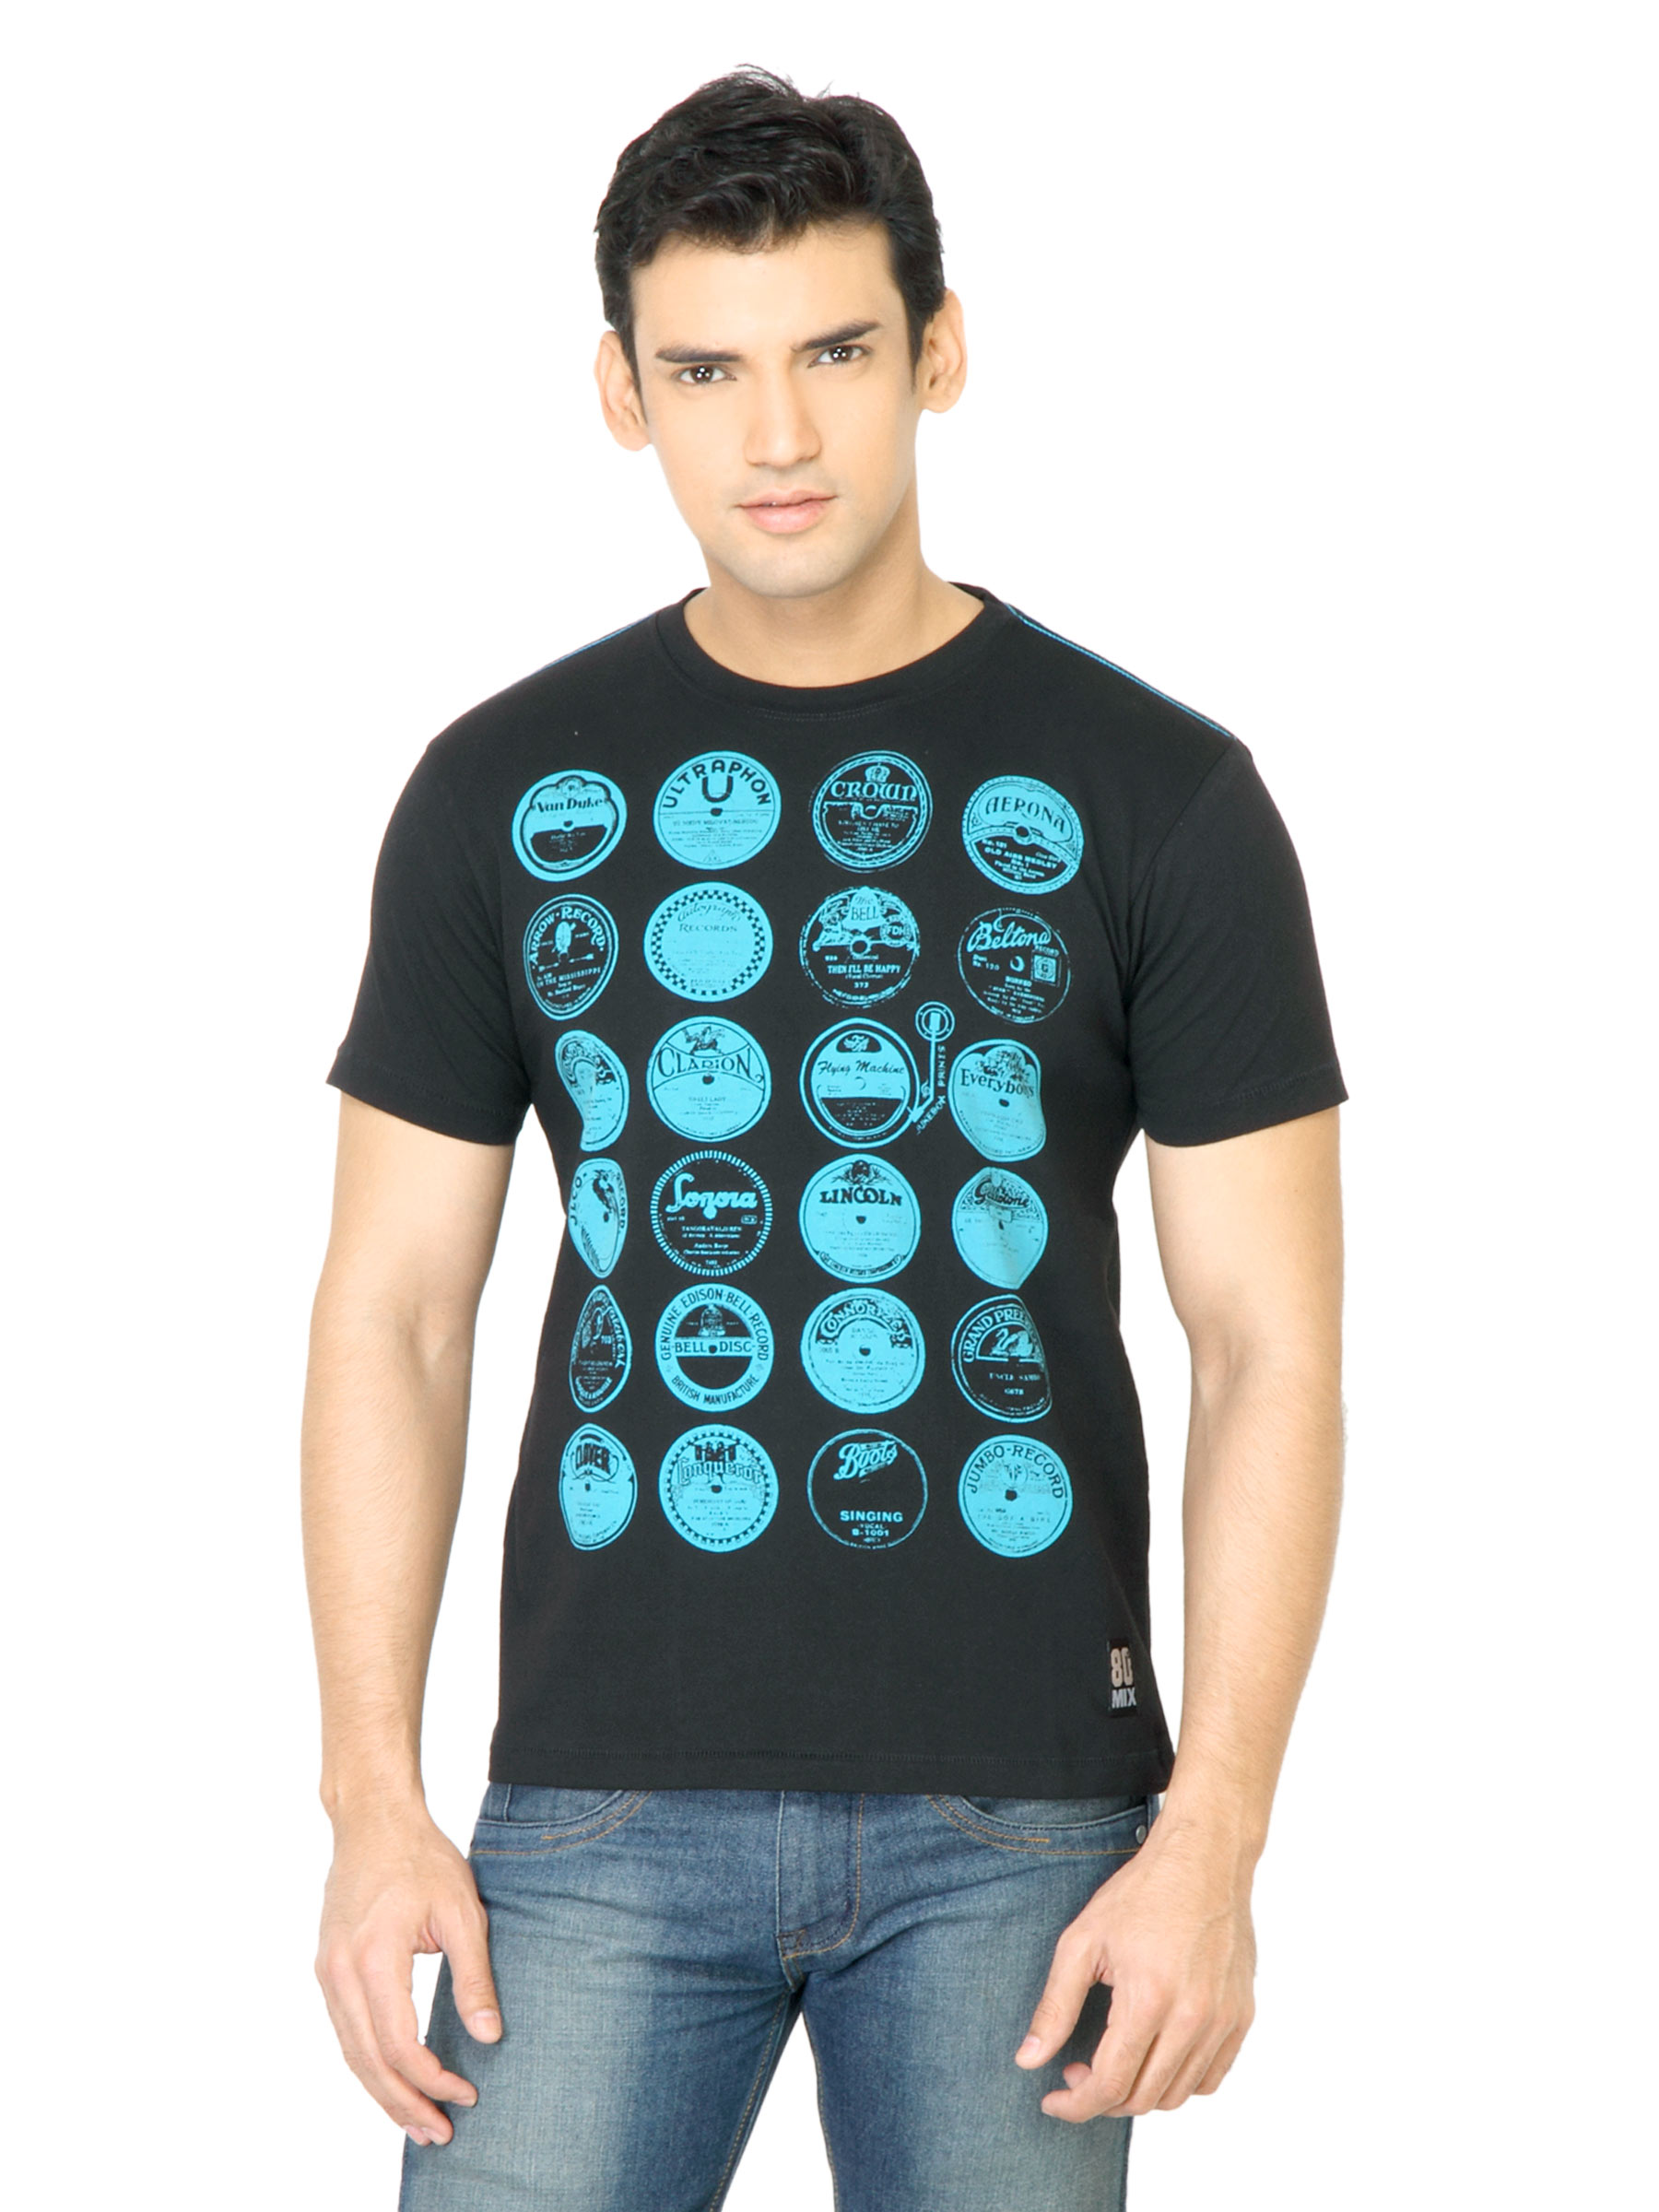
Flying Machine Men Printed Blue Tshirt
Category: Apparel / Topwear / Tshirts
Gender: Men
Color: Blue
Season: Fall 2010
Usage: Casual